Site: brandenburg
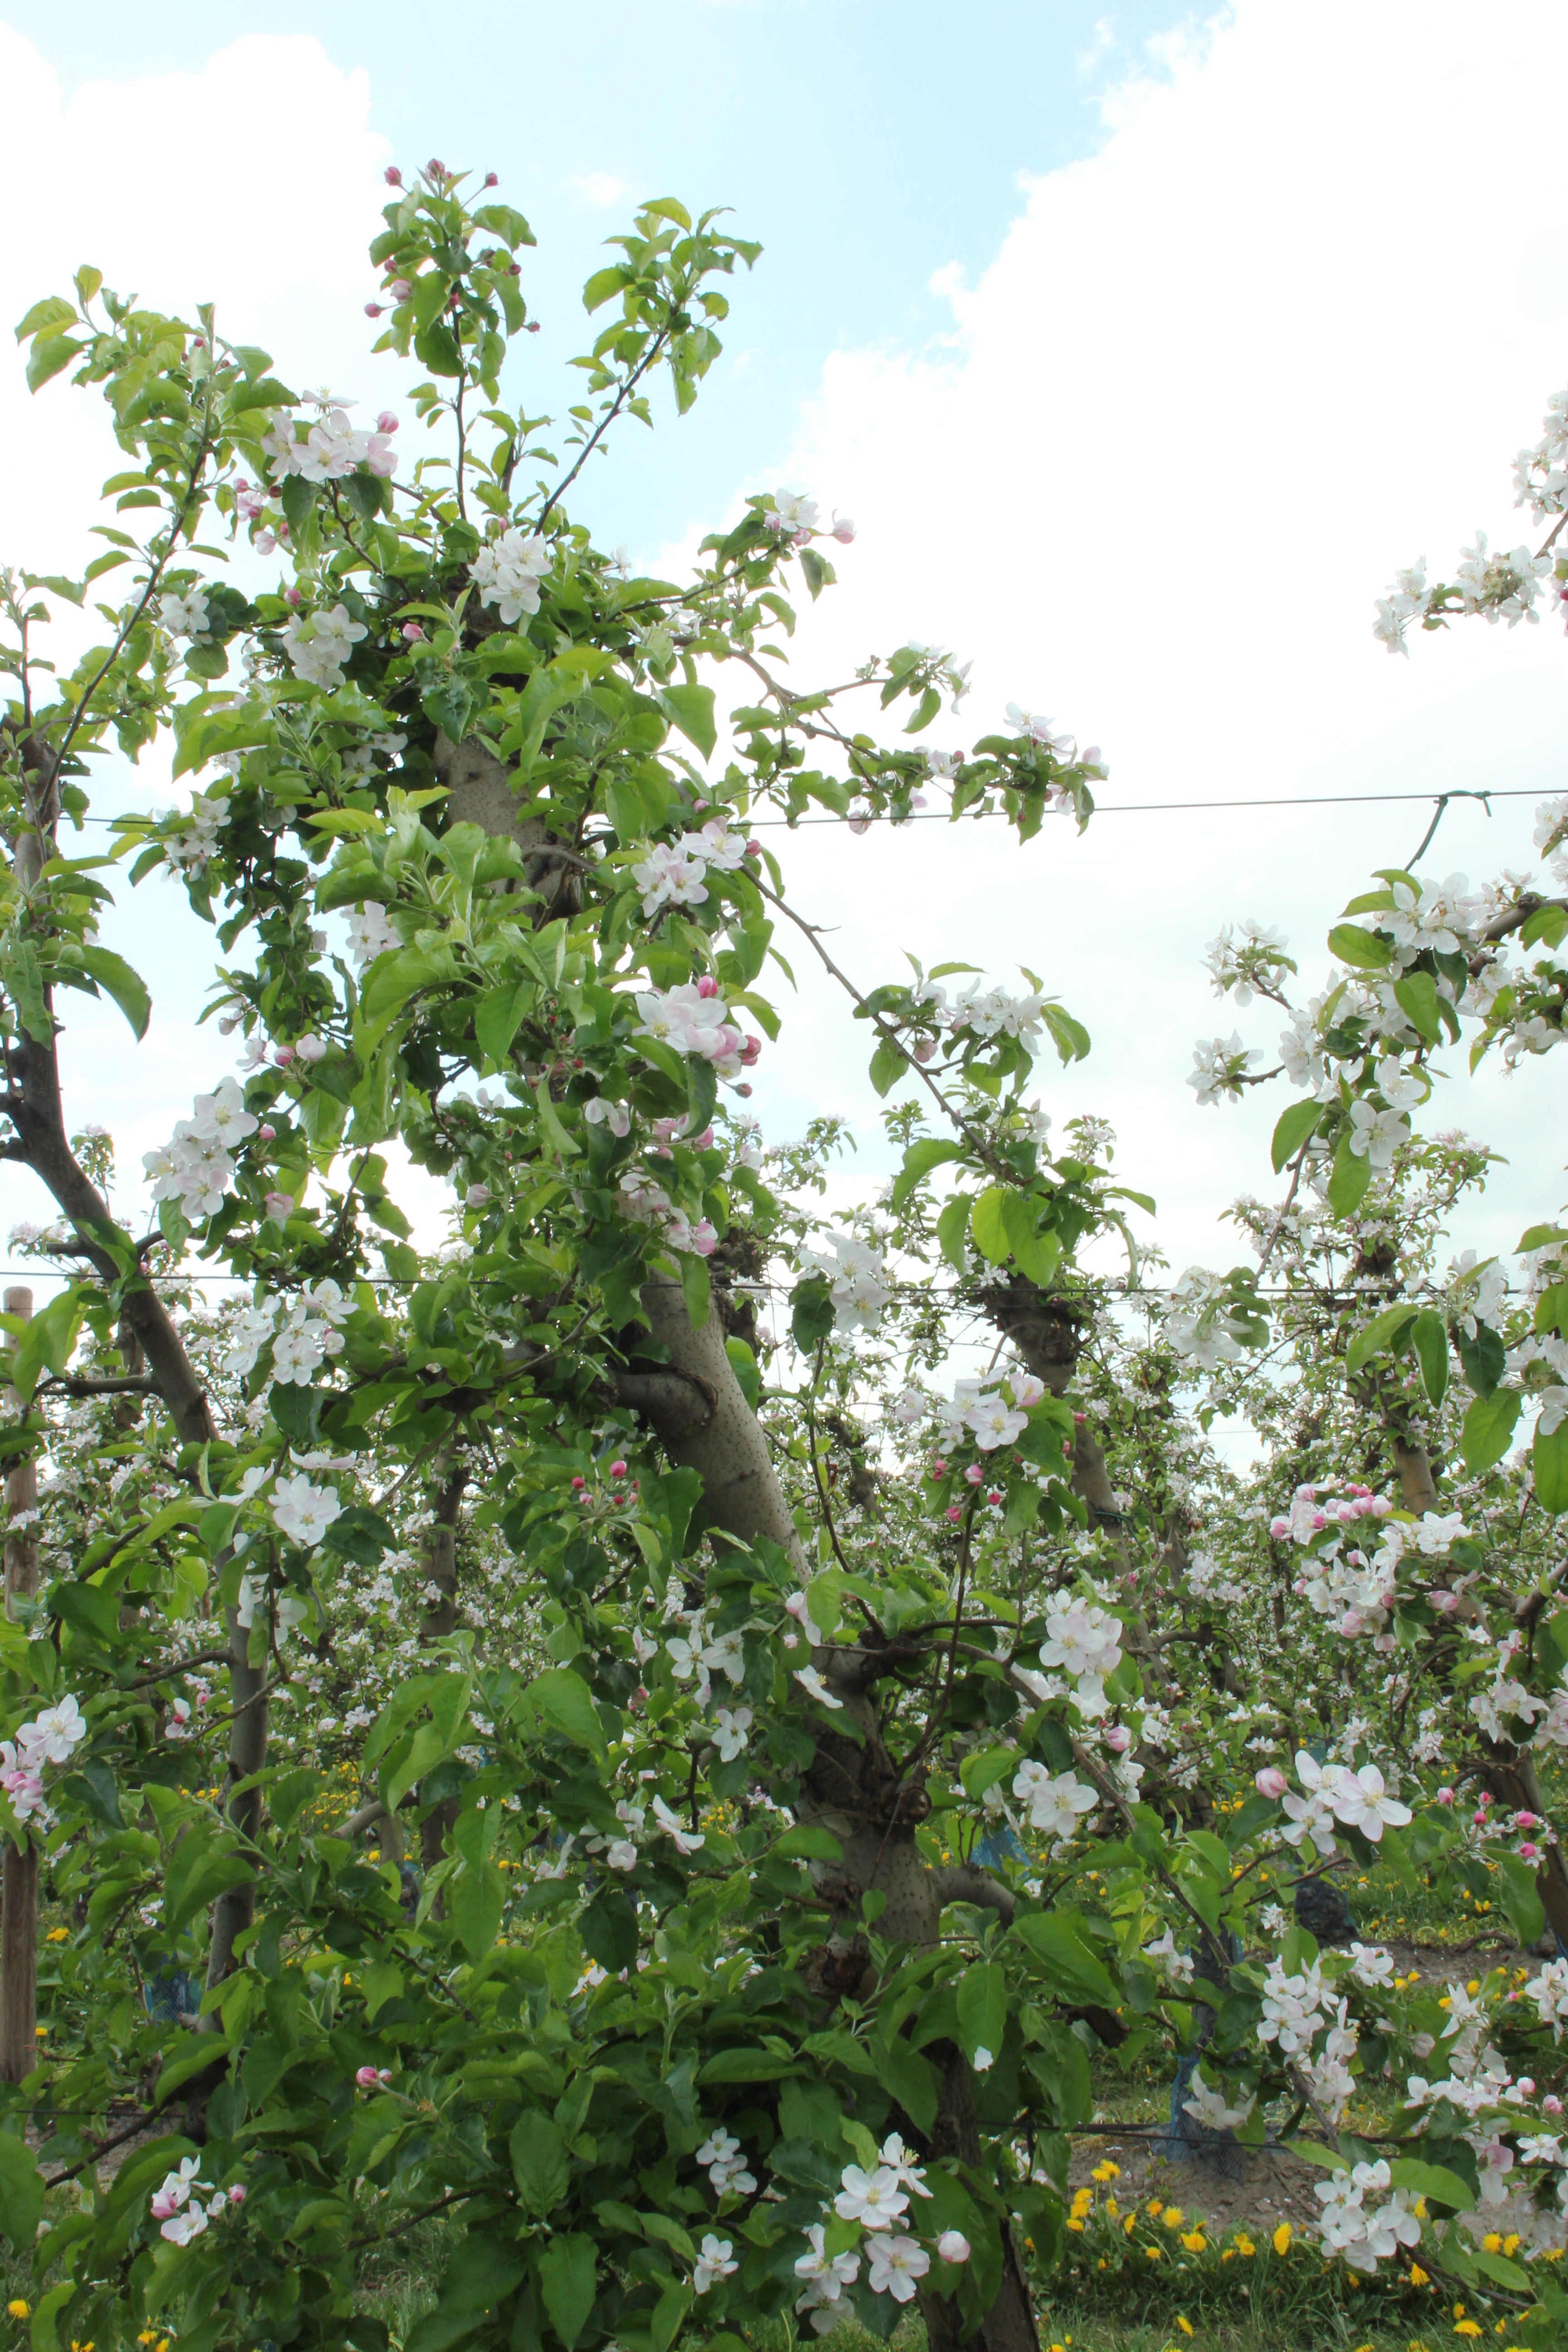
Growth stage (BBCH 65): Flowering